Mike Davis (scholar)

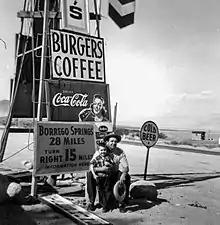
Mike Davis with his father Dwight Davis in front of the café at Shelter Valley, 1952.

Davis described the family home as absent of books save for the Vulgate Bible, but his parents were avid readers of newspapers and "Reader's Digest". The family were among the few Catholics in the neighborhood, and the young Davis often found himself in fistfights with his fundamentalist neighbors, which contributed to him renouncing religion at the age of 10 and gravitating towards science with the advent of "Sputnik". Davis was a patriotic and conservative pre-adolescent, enlisting in the Marine Corps Base Camp Pendleton's "Devil Pups" program, and until he was 15, had a picture of Edward Teller, the "father of the hydrogen bomb" on his wall.